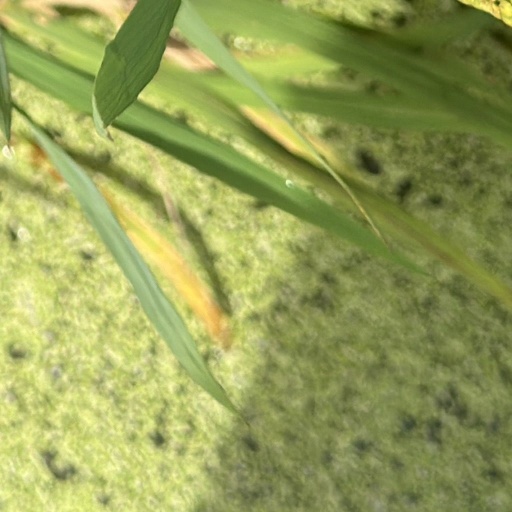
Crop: rice